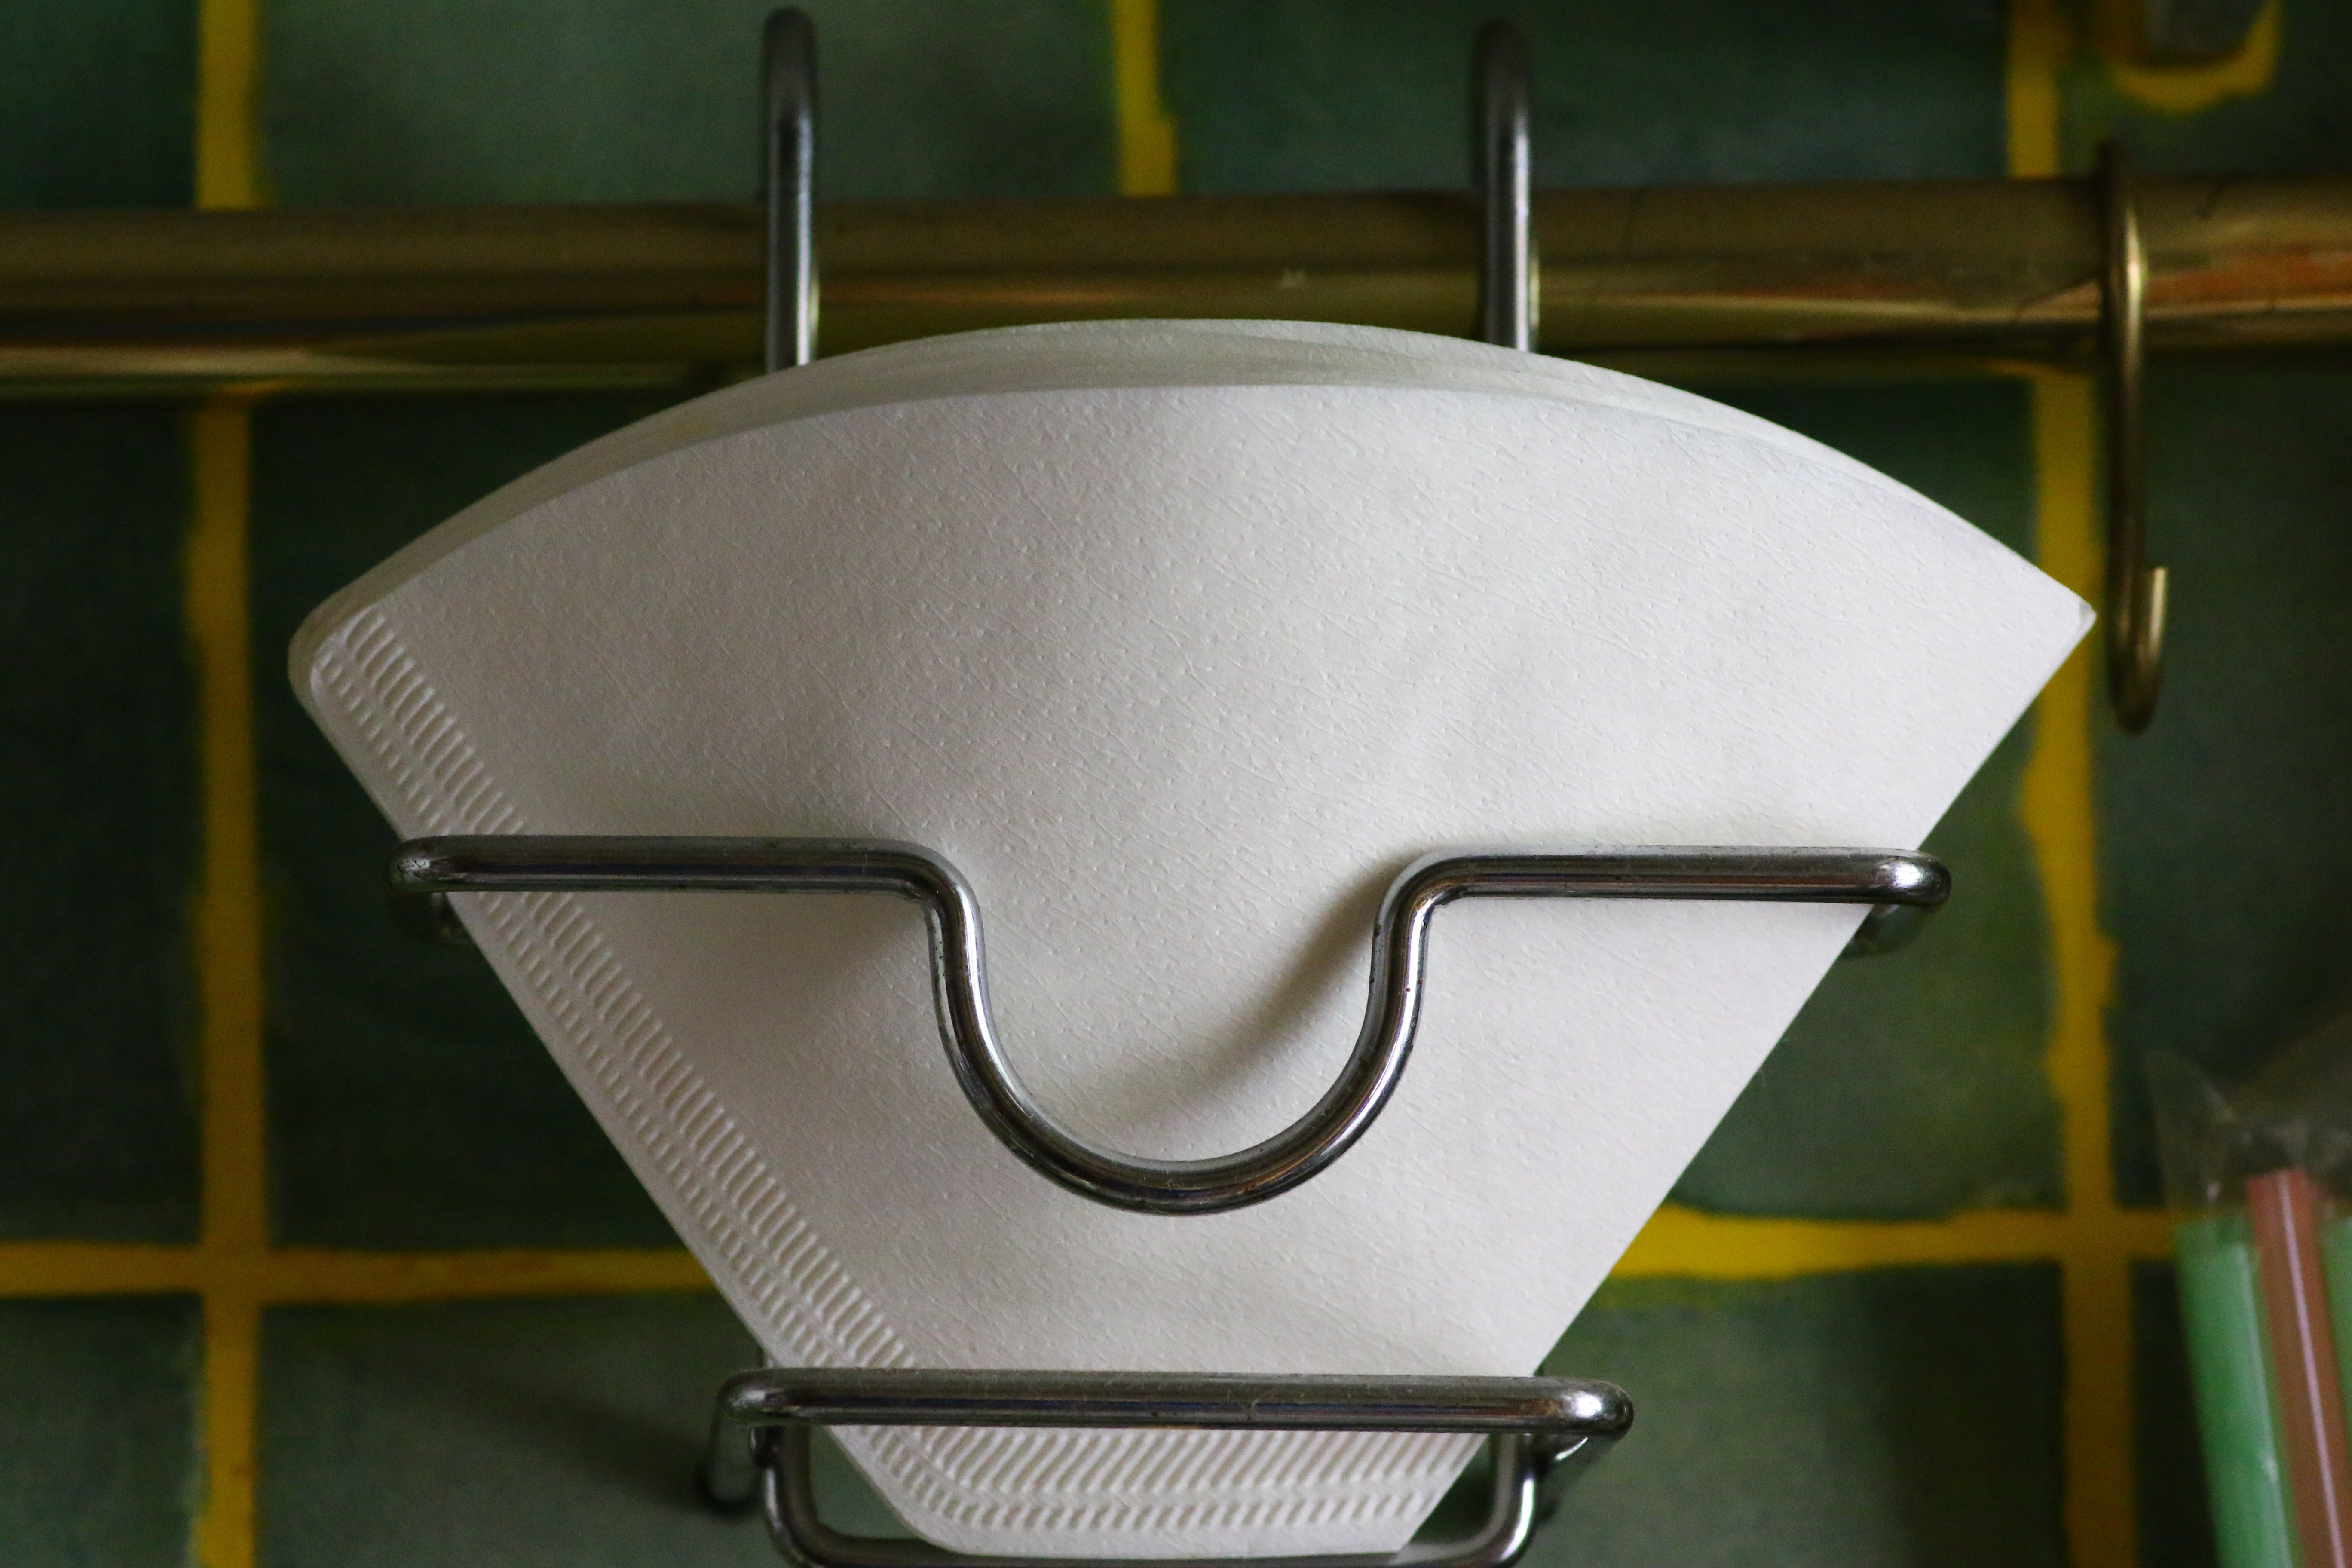
wheel, chair, kitchen, furniture, lighting, accessories, coffee filters